Brekovo

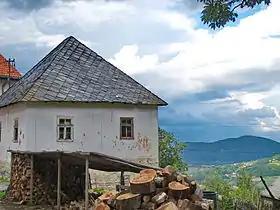
House in Brekovo.

Brekovo (Cyrillic: Брекοво) is a village in northwestern part of Serbia. It is part of the municipality of Arilje and of the Zlatibor District. Brekovo has 504 inhabitants (2011 census). River Panjica flows through the village.